Neve Dekalim

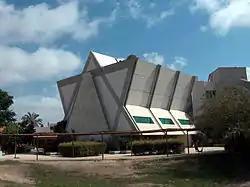
Synagogue in Neve Dekalim, 2005

The population consisted of about 520 families (2,600 people), mainly Orthodox Jews. It was the largest Israeli settlement in the Gaza Strip and a commercial centre for the region. The industrial zone of Gush Katif was located in Neve Dekalim.